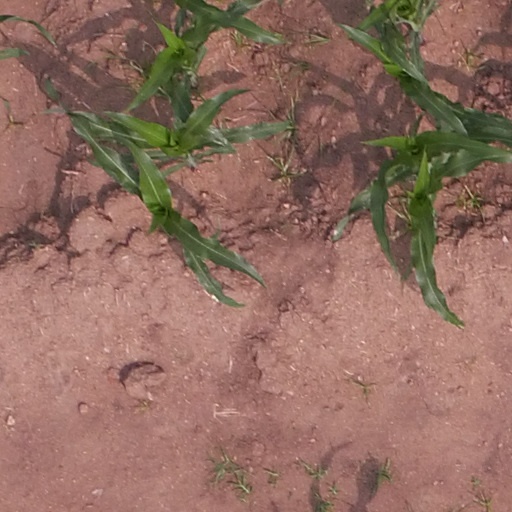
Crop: maize; corn